Macclesfield Psalter

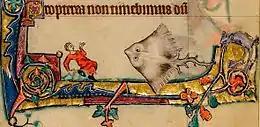
A giant skate terrorises a man; one of many bizarre marginalia features throughout the Psalter.

The Psalter, (noted for its gaudy, vivid images and its coarse Pythonesque humour) abounds in images of grotesques and drolleries. These images include grotesques with faces on their bottoms, three-headed monsters with hairy noses, a dog in a bishop's costume, an ape doctor giving a false diagnosis to a bear patient, rabbits jousting and riding hounds and a giant skate terrorising a man.